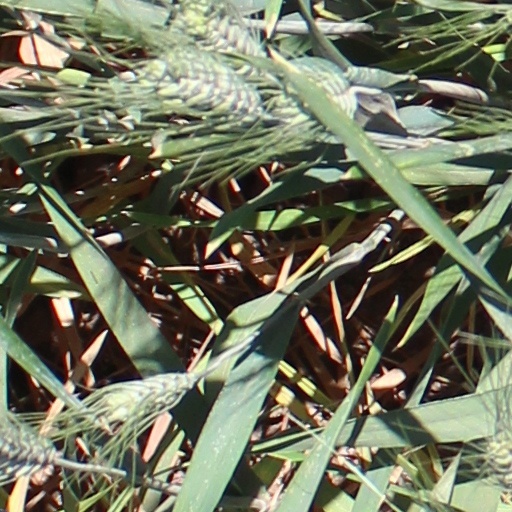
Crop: wheat